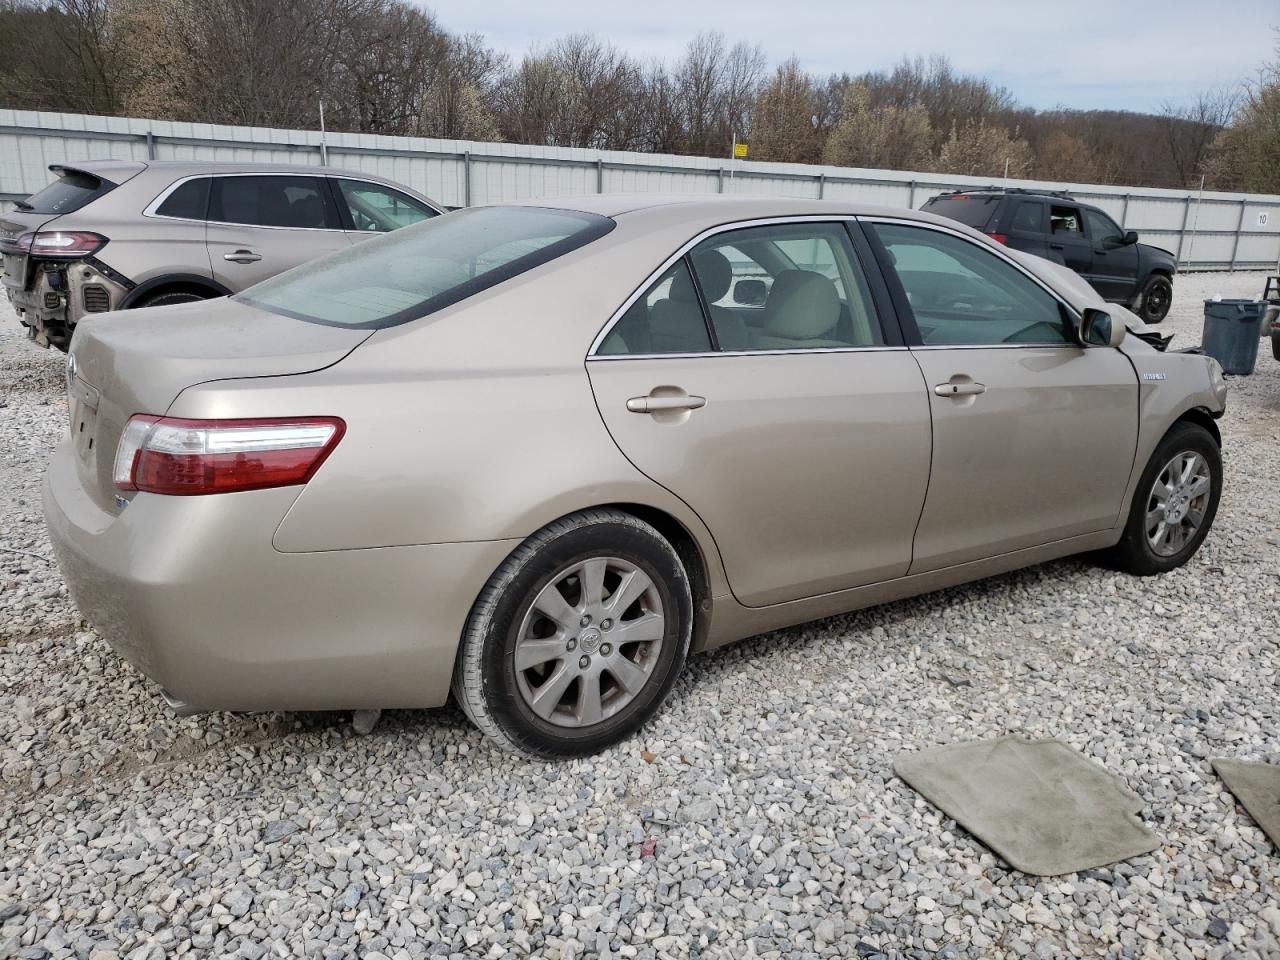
Aucun dommage détecté.
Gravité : aucun